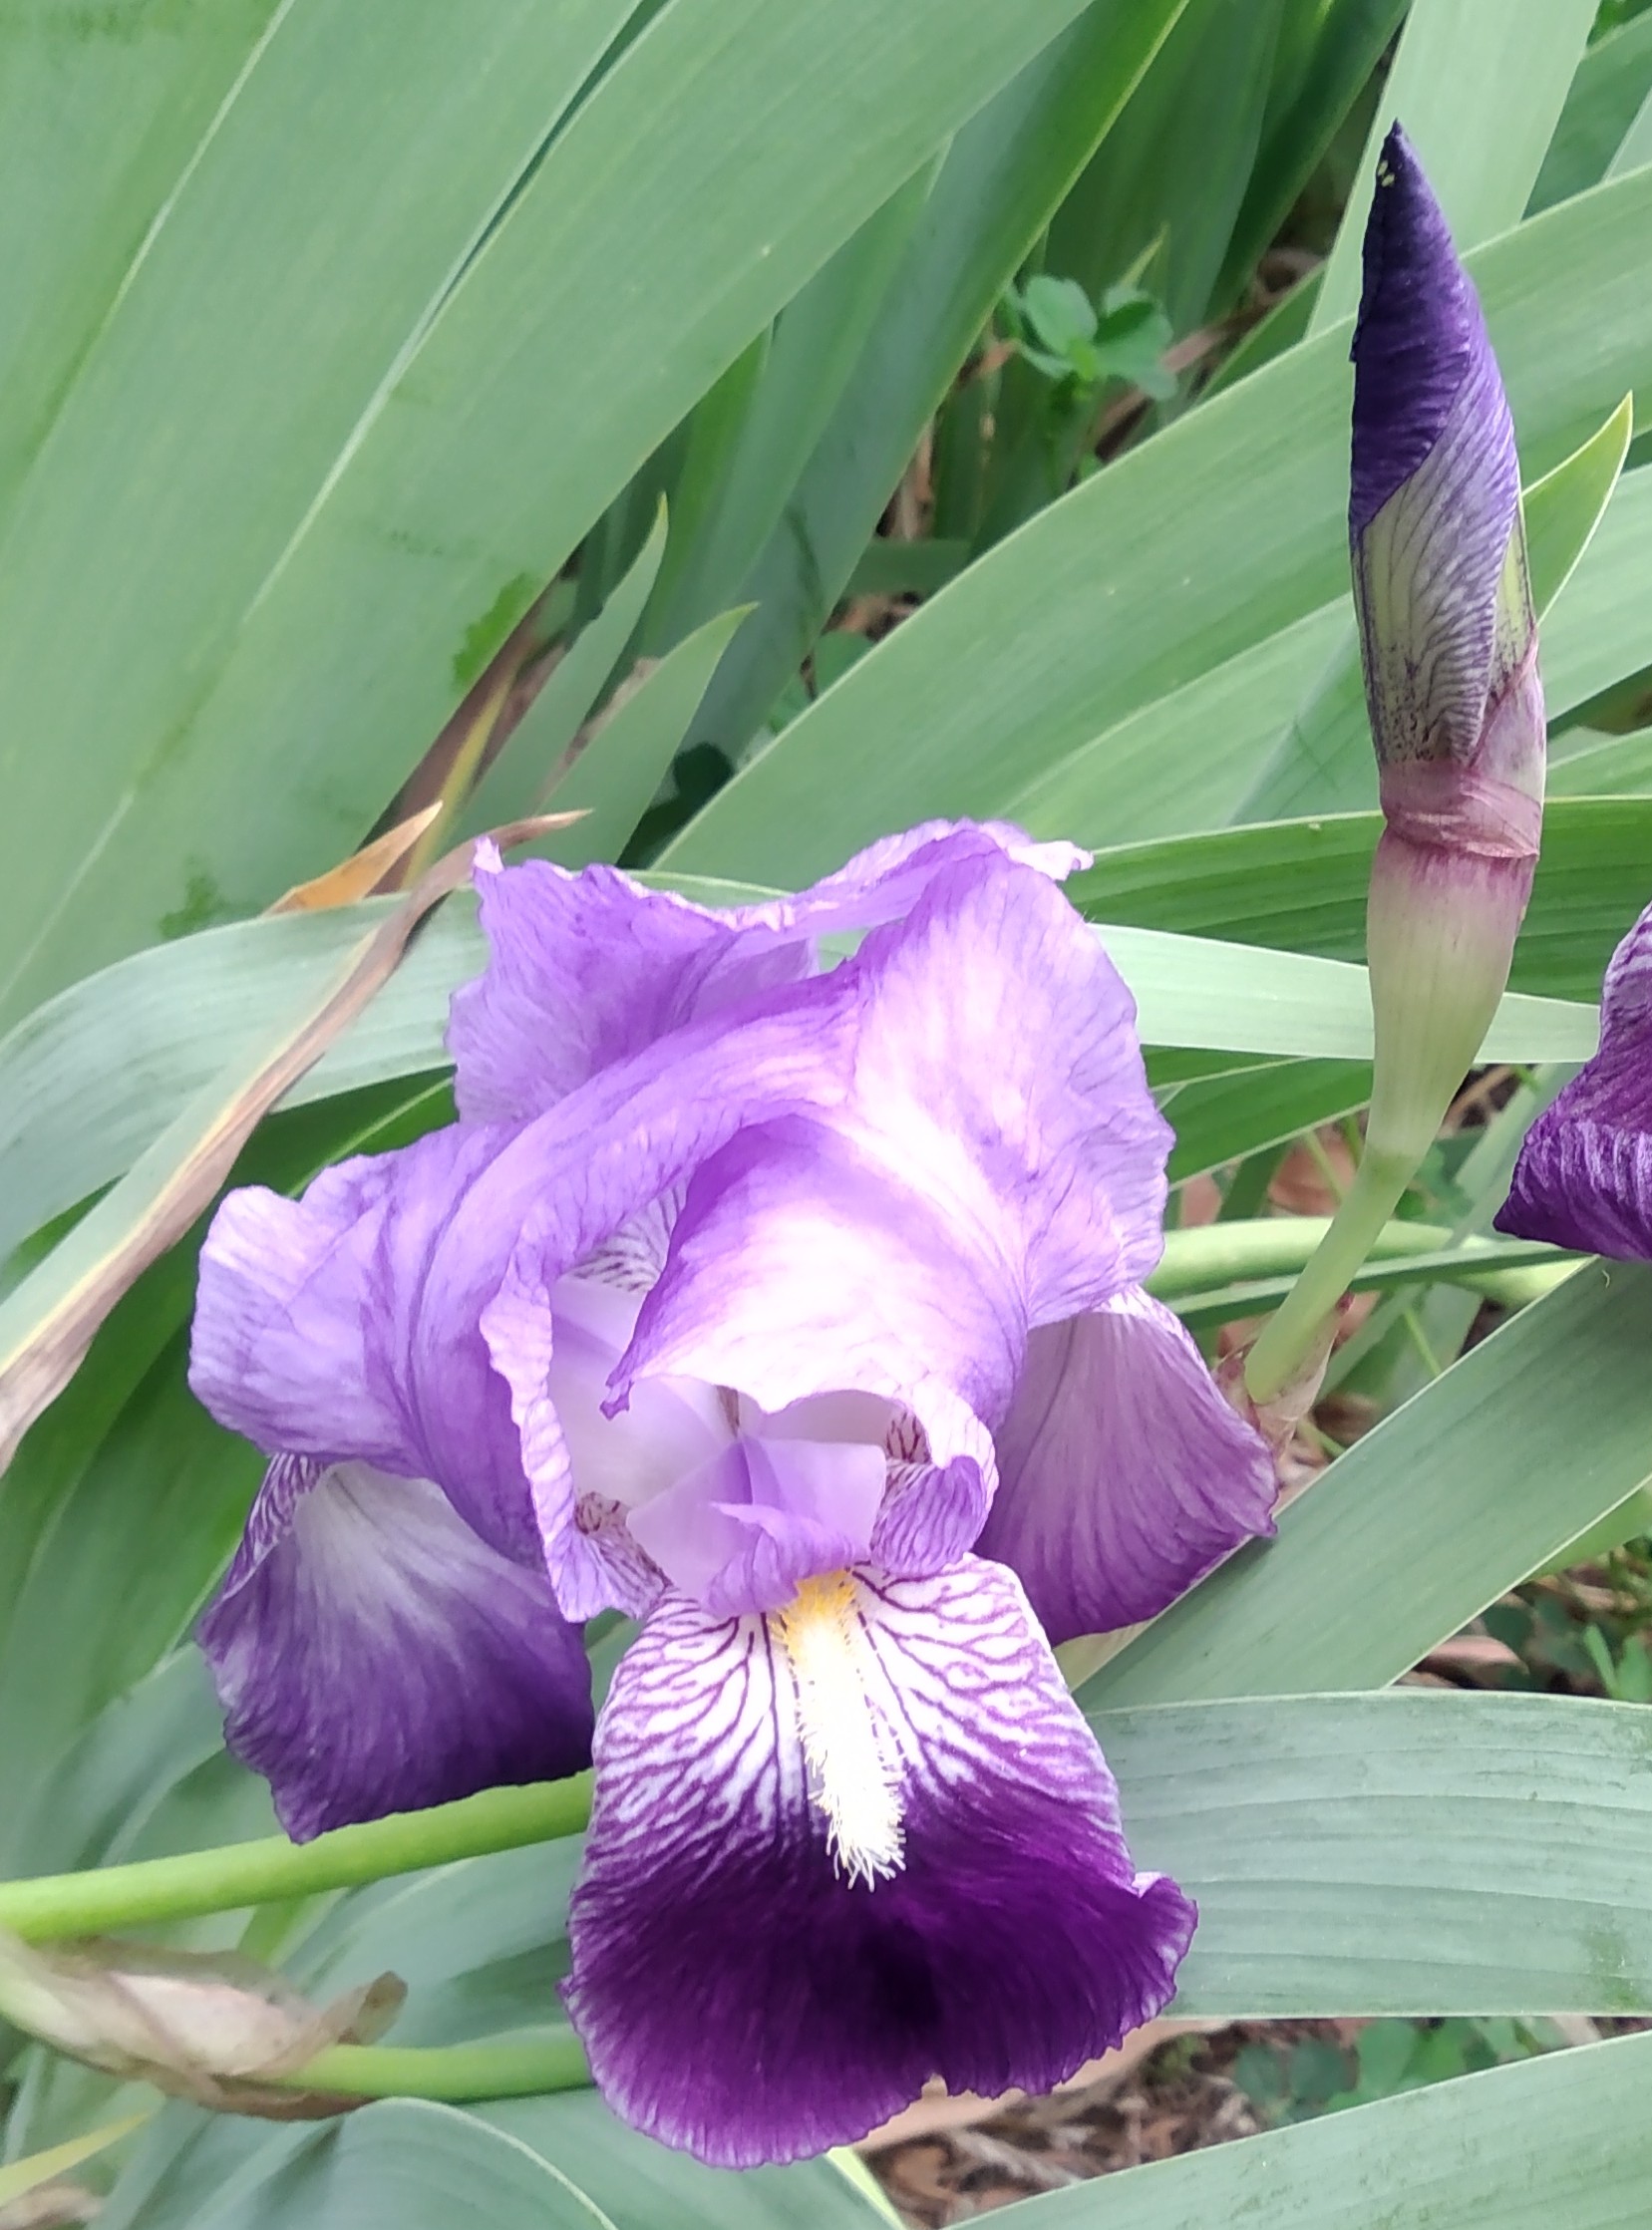
flower, plant, purple, petal, botany, iris, terrestrial plant, violet, flowering plant, magenta, annual plant, perennial plant, algerian iris, plant stem, electric blue, orris root, cattleya, orchid